Pan-cancer analysis

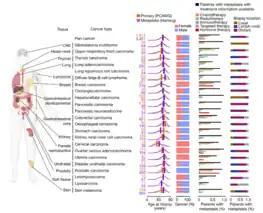
Database overview

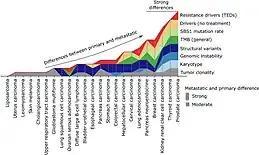
Pan-cancer differences between primary and metastatic tumors

The study demonstrated substantial genomic differences between primary and metastatic tumors across multiple cancer types. However, these differences varied considerably among cancers, influencing the genomic landscape and potential therapeutic responses. Further research and larger datasets are necessary to comprehend the complexities of tumor evolution, metastasis, and therapy resistance comprehensively.